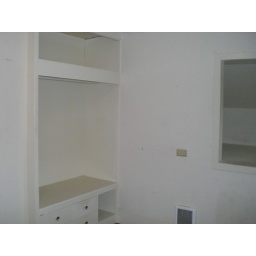
Photo shows closet with built in storage drawers. This bedroom has a wall heater